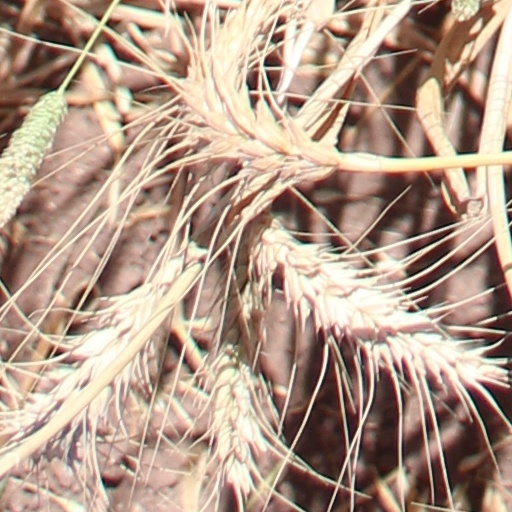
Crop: wheat